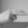
ASL letter: H